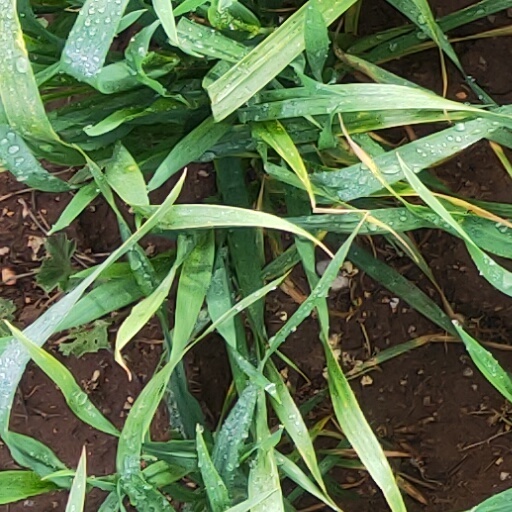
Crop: wheat